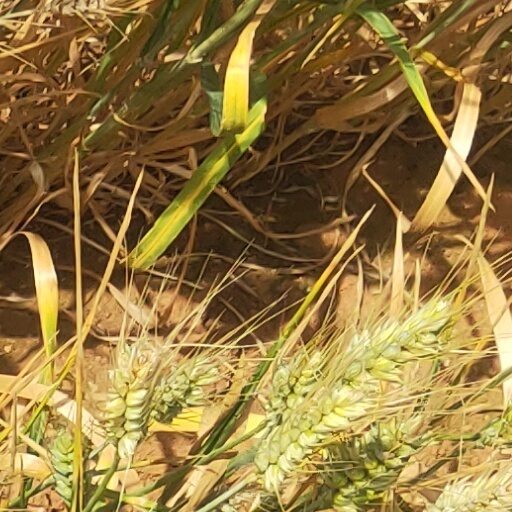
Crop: wheat